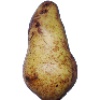
Label: pear_abate